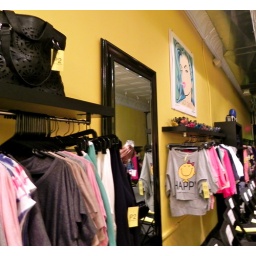
Rows of shelves on the walls of the store with fashionable clothes from P2's spring line hanging under unique bags.